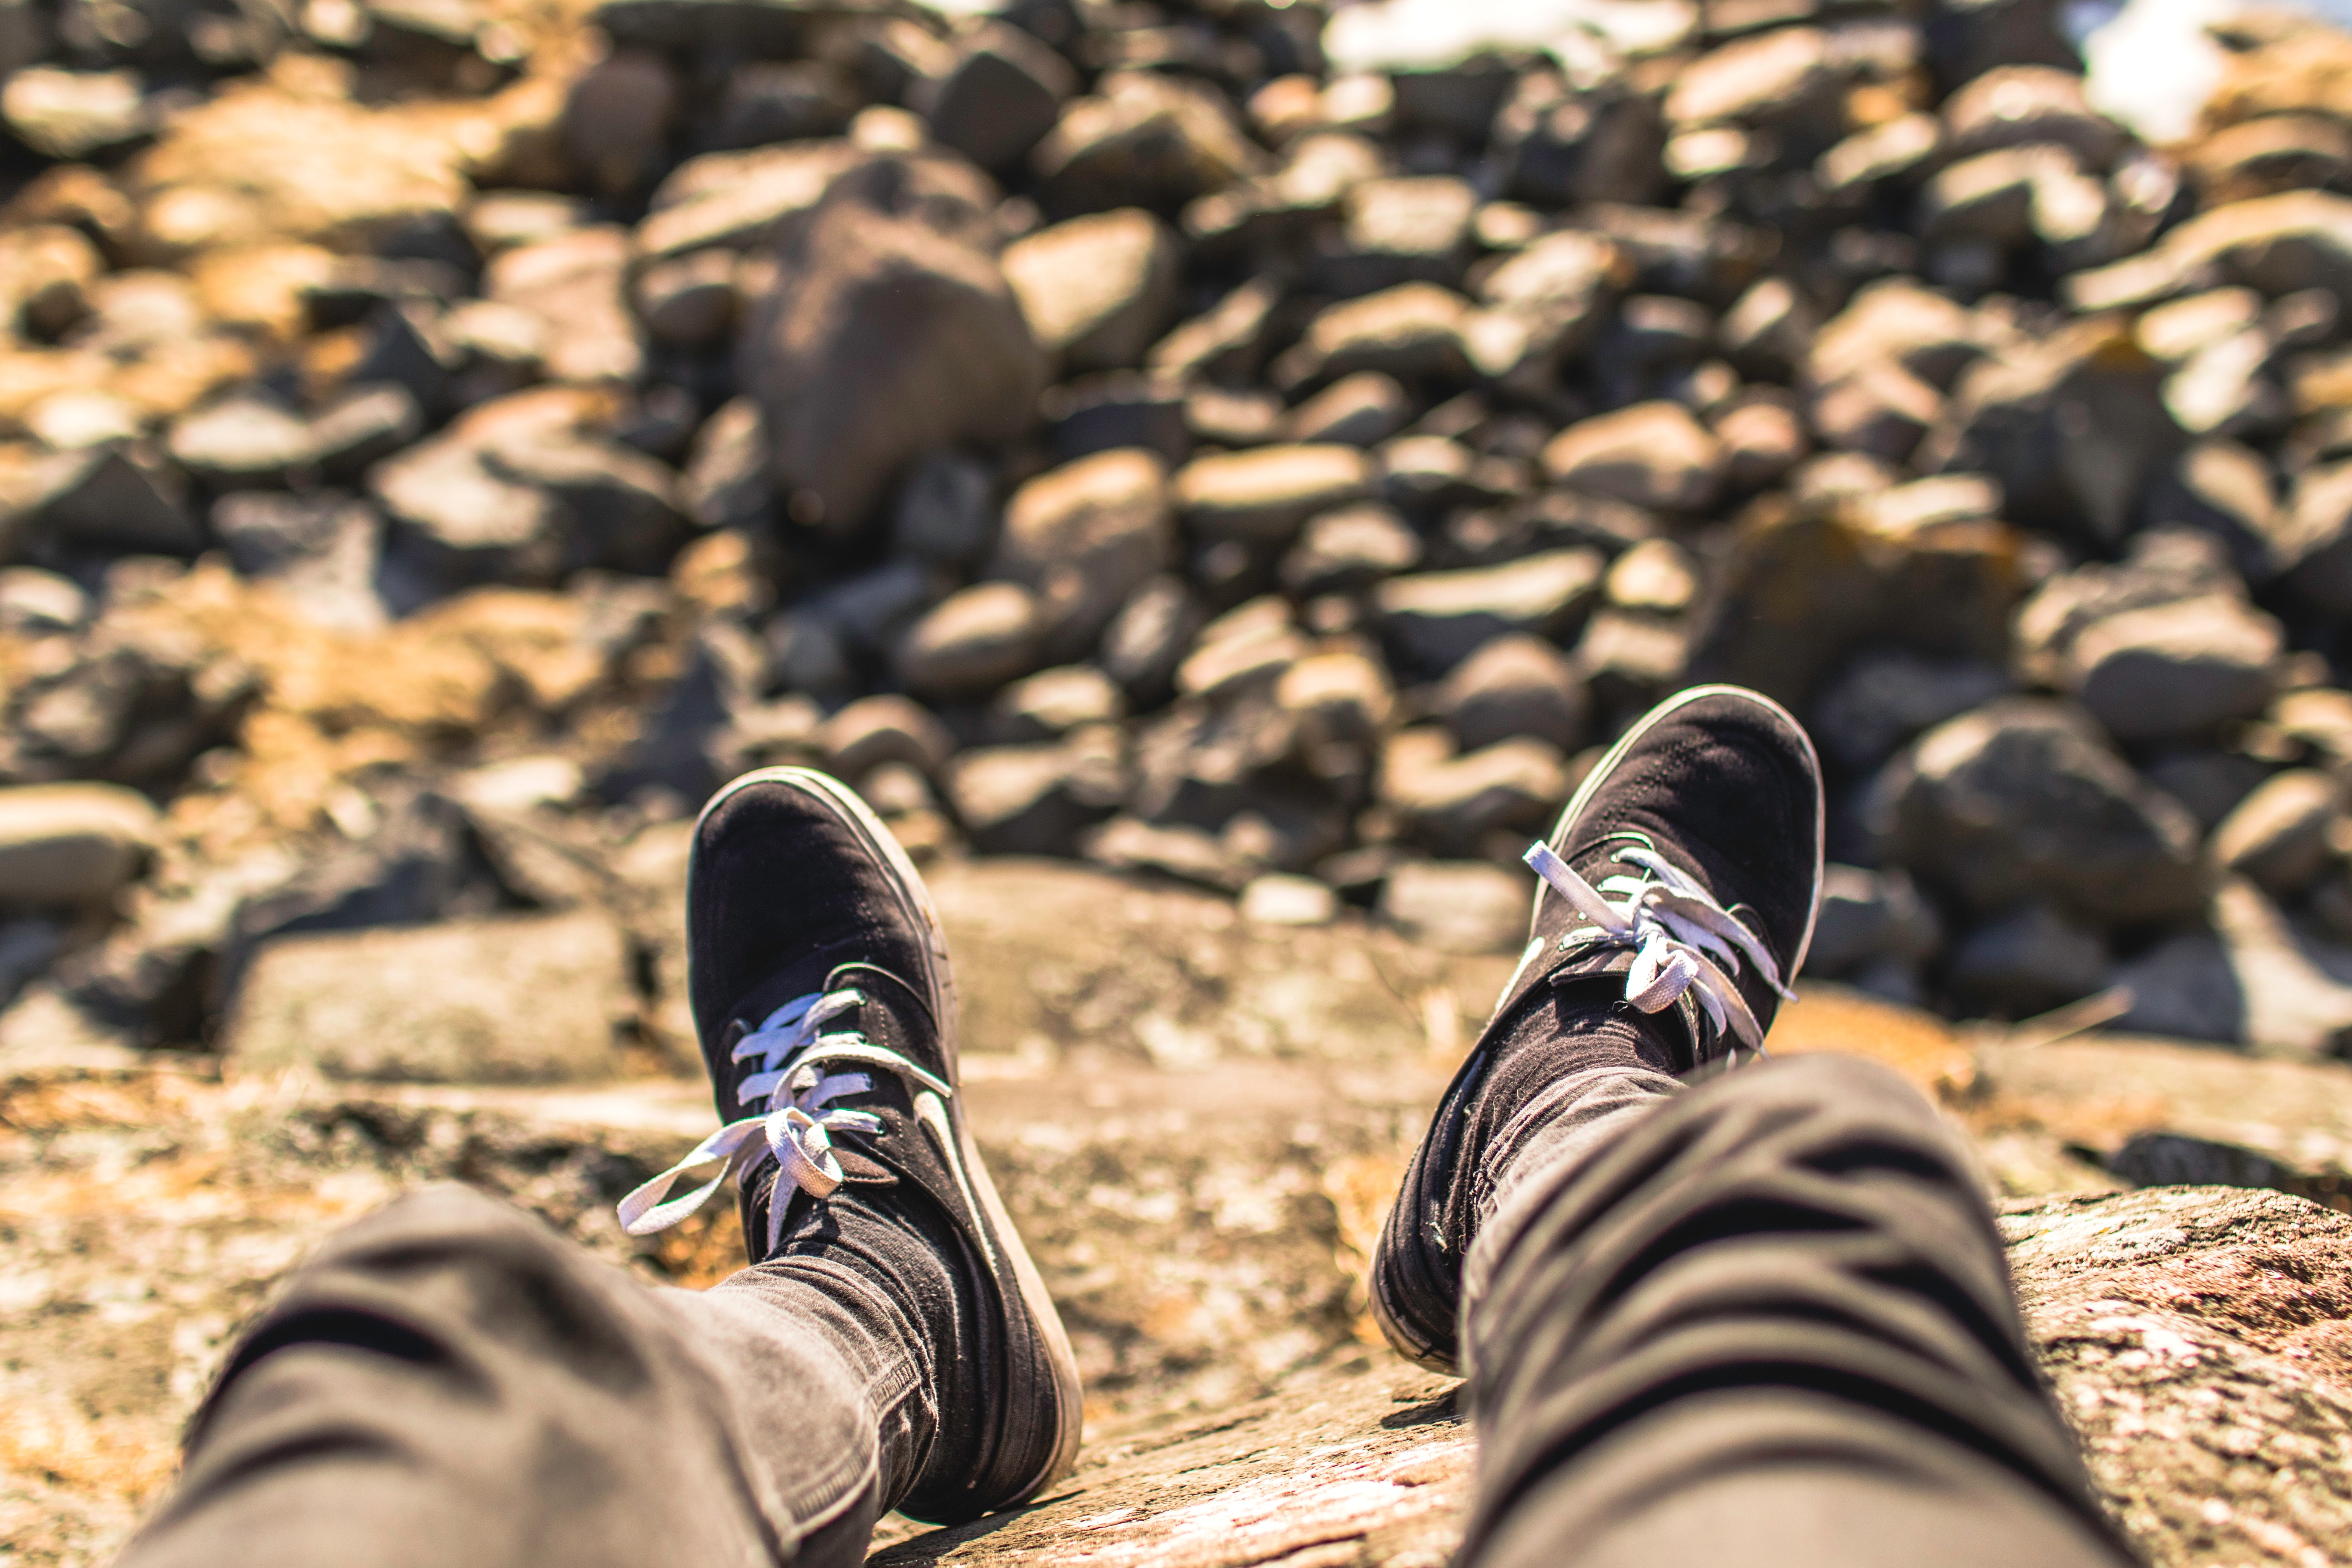
footwear, shoe, leg, human leg, foot, jeans, soil, sunlight, sand, rock, photography, wood